Wilhelm Lenk von Wolfsberg

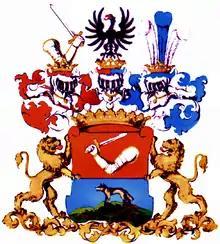
Coat of arms of the Barons Lenk von Wolfsberg, 1829

Nikolaus Wilhelm Freiherr Lenk von Wolfsberg (March 17, 1809, in Budweis, Austria – October 18, 1894, in Troppau, Austria) was an Austrian artillery General (Feldzeugmeister) and scientist, noted for his research and experimentation with gun cotton-trinitrocellulose and improved methods for manufacturing the same. An aristocrat, he was the propriertor of the Corps Artillery Regiment No. 4.